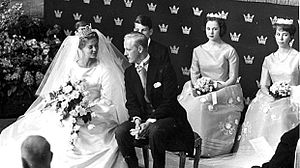
Prinsesse Benedikte / Opvækst / Ændring i Tronfølgeloven
Prinsesse Benedikte (anden fra højre) som brudepige ved sin kusine Prinsesse Birgitta af Sveriges bryllup med Prins Johann Georg af Hohenzollern i 1961.
Hendes Kongelige Højhed Prinsesse Benedikte til Danmark, Prinsesse til Sayn-Wittgenstein-Berleburg er en dansk prinsesse, der er den næstældste datter af Kong Frederik den 9. og Dronning Ingrid. Hun er lillesøster til Dronning Margrethe 2. og storesøster til Dronning Anne-Marie.